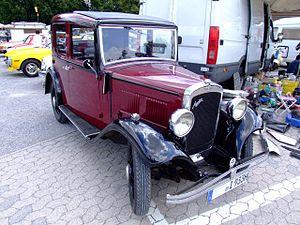
L'Austin 10 est une automobile construite par Austin entre 1932 et 1947. Lancée le 19 avril 1932 et fut le modèle Austin le plus vendu durant les années trente, dont la production continua, avec de sérieuses améliorations, jusqu'en 1947. Elle se situait entre le modèle "baby" Austin Seven introduit en 1922 et leurs Austin Twelve qui furent améliorées en 1931.